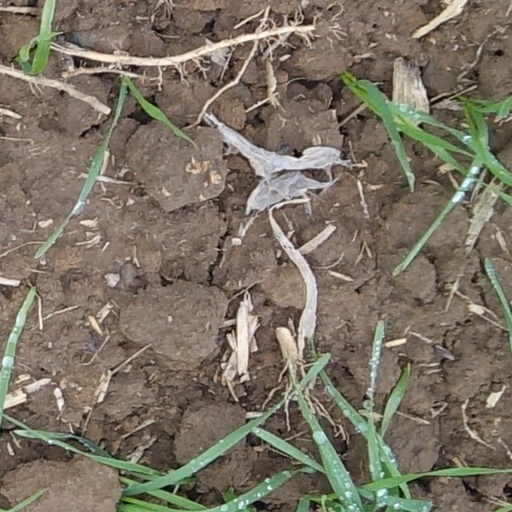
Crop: wheat